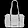
Label: Bag